Skyborg: Into the Vortex

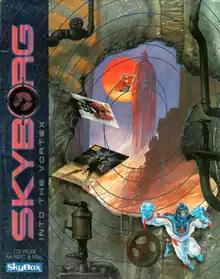
Cover art by Gerald Brom

Skyborg: Into the Vortex was a CD-ROM science fiction computer game released in 1995 by the trading card company SkyBox International, Inc. and created by American studio Fringe Multimedia.